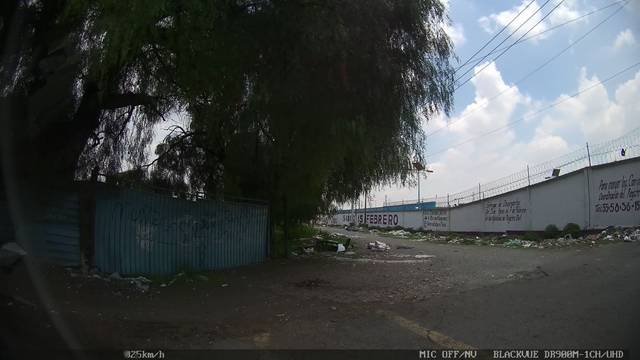
Region: Mexico
Coordinates: 19.585, -99.035